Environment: real
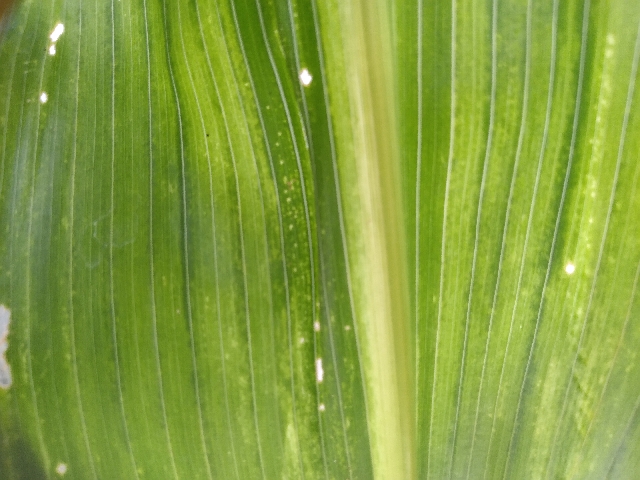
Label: lethal_necrosis